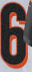
Number: 6